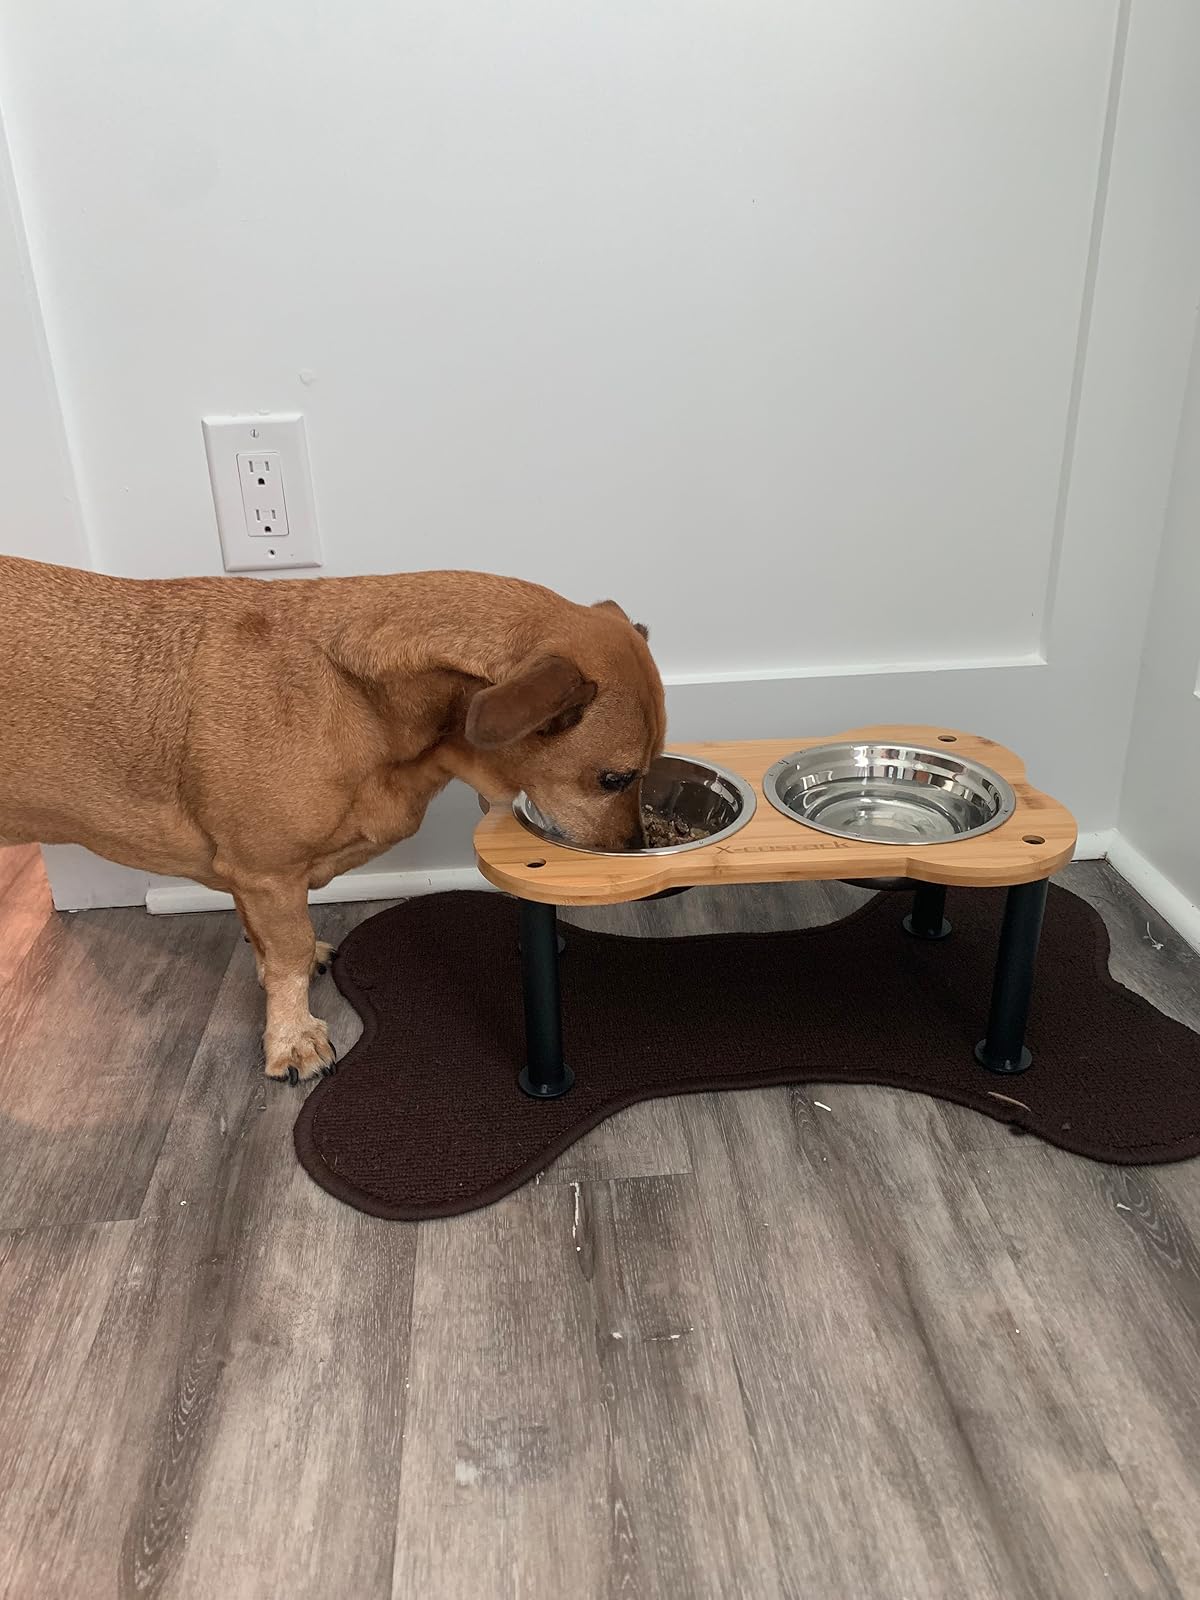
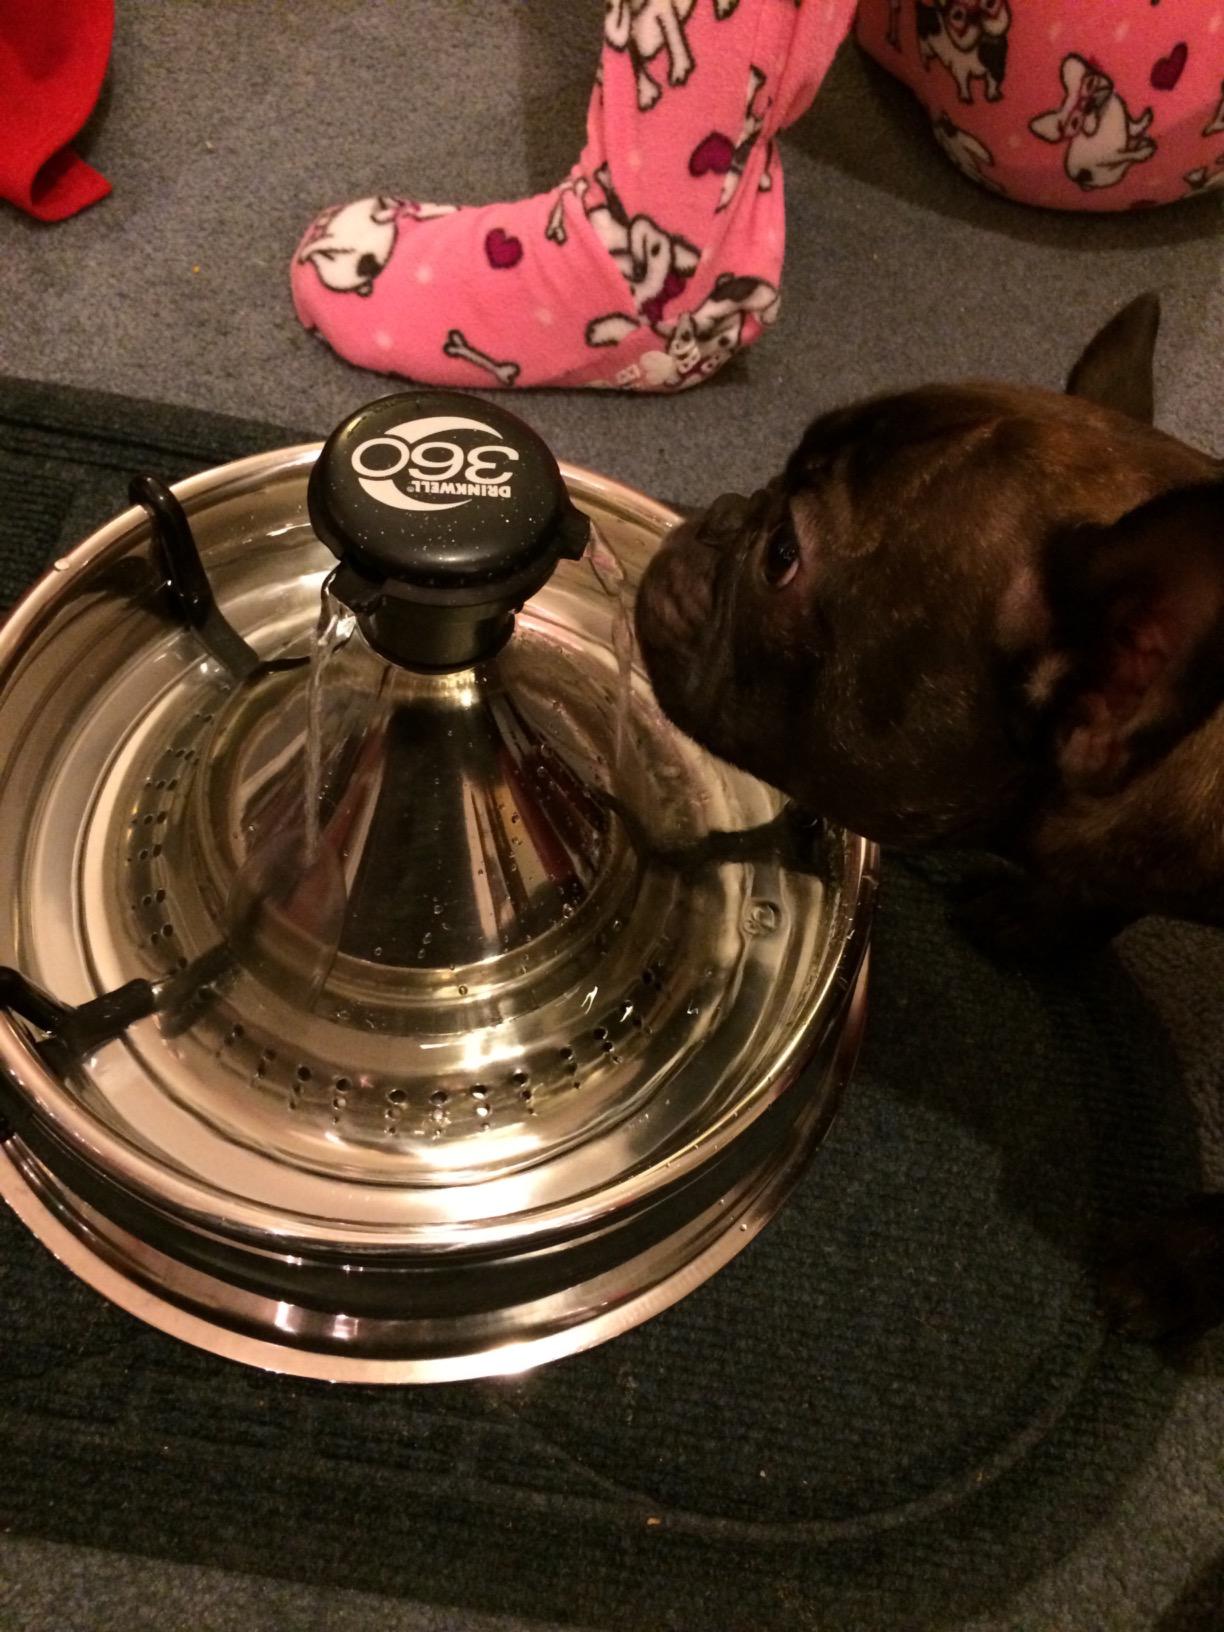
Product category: items_bowl
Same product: no